Mat Jackson

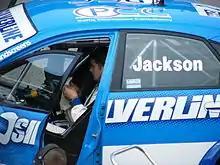
Jackson in his RML Chevrolet at Rockingham Motor Speedway in 2009 preparing for the race start

Following the pullout of a key sponsor, Jackson's own team did not have the funds to run their car in 2009. Mat was not listed on the 2009 entry list for the BTCC, leaving his plans for the season unclear. However, he returned to the BTCC in a one off race for RML in a Chevrolet Lacetti at Thruxton, winning in the final race of the day. He was later then confirmed to race the rest of the season for RML under the Sliverline Racing banner alongside Jason Plato. He generally struggled in the first half of the season, before a run of eight successive podium finishes (a record in the era of reverse-grid races) including a win at Knockhill and pole position at Silverstone took him to 5th in the standings.